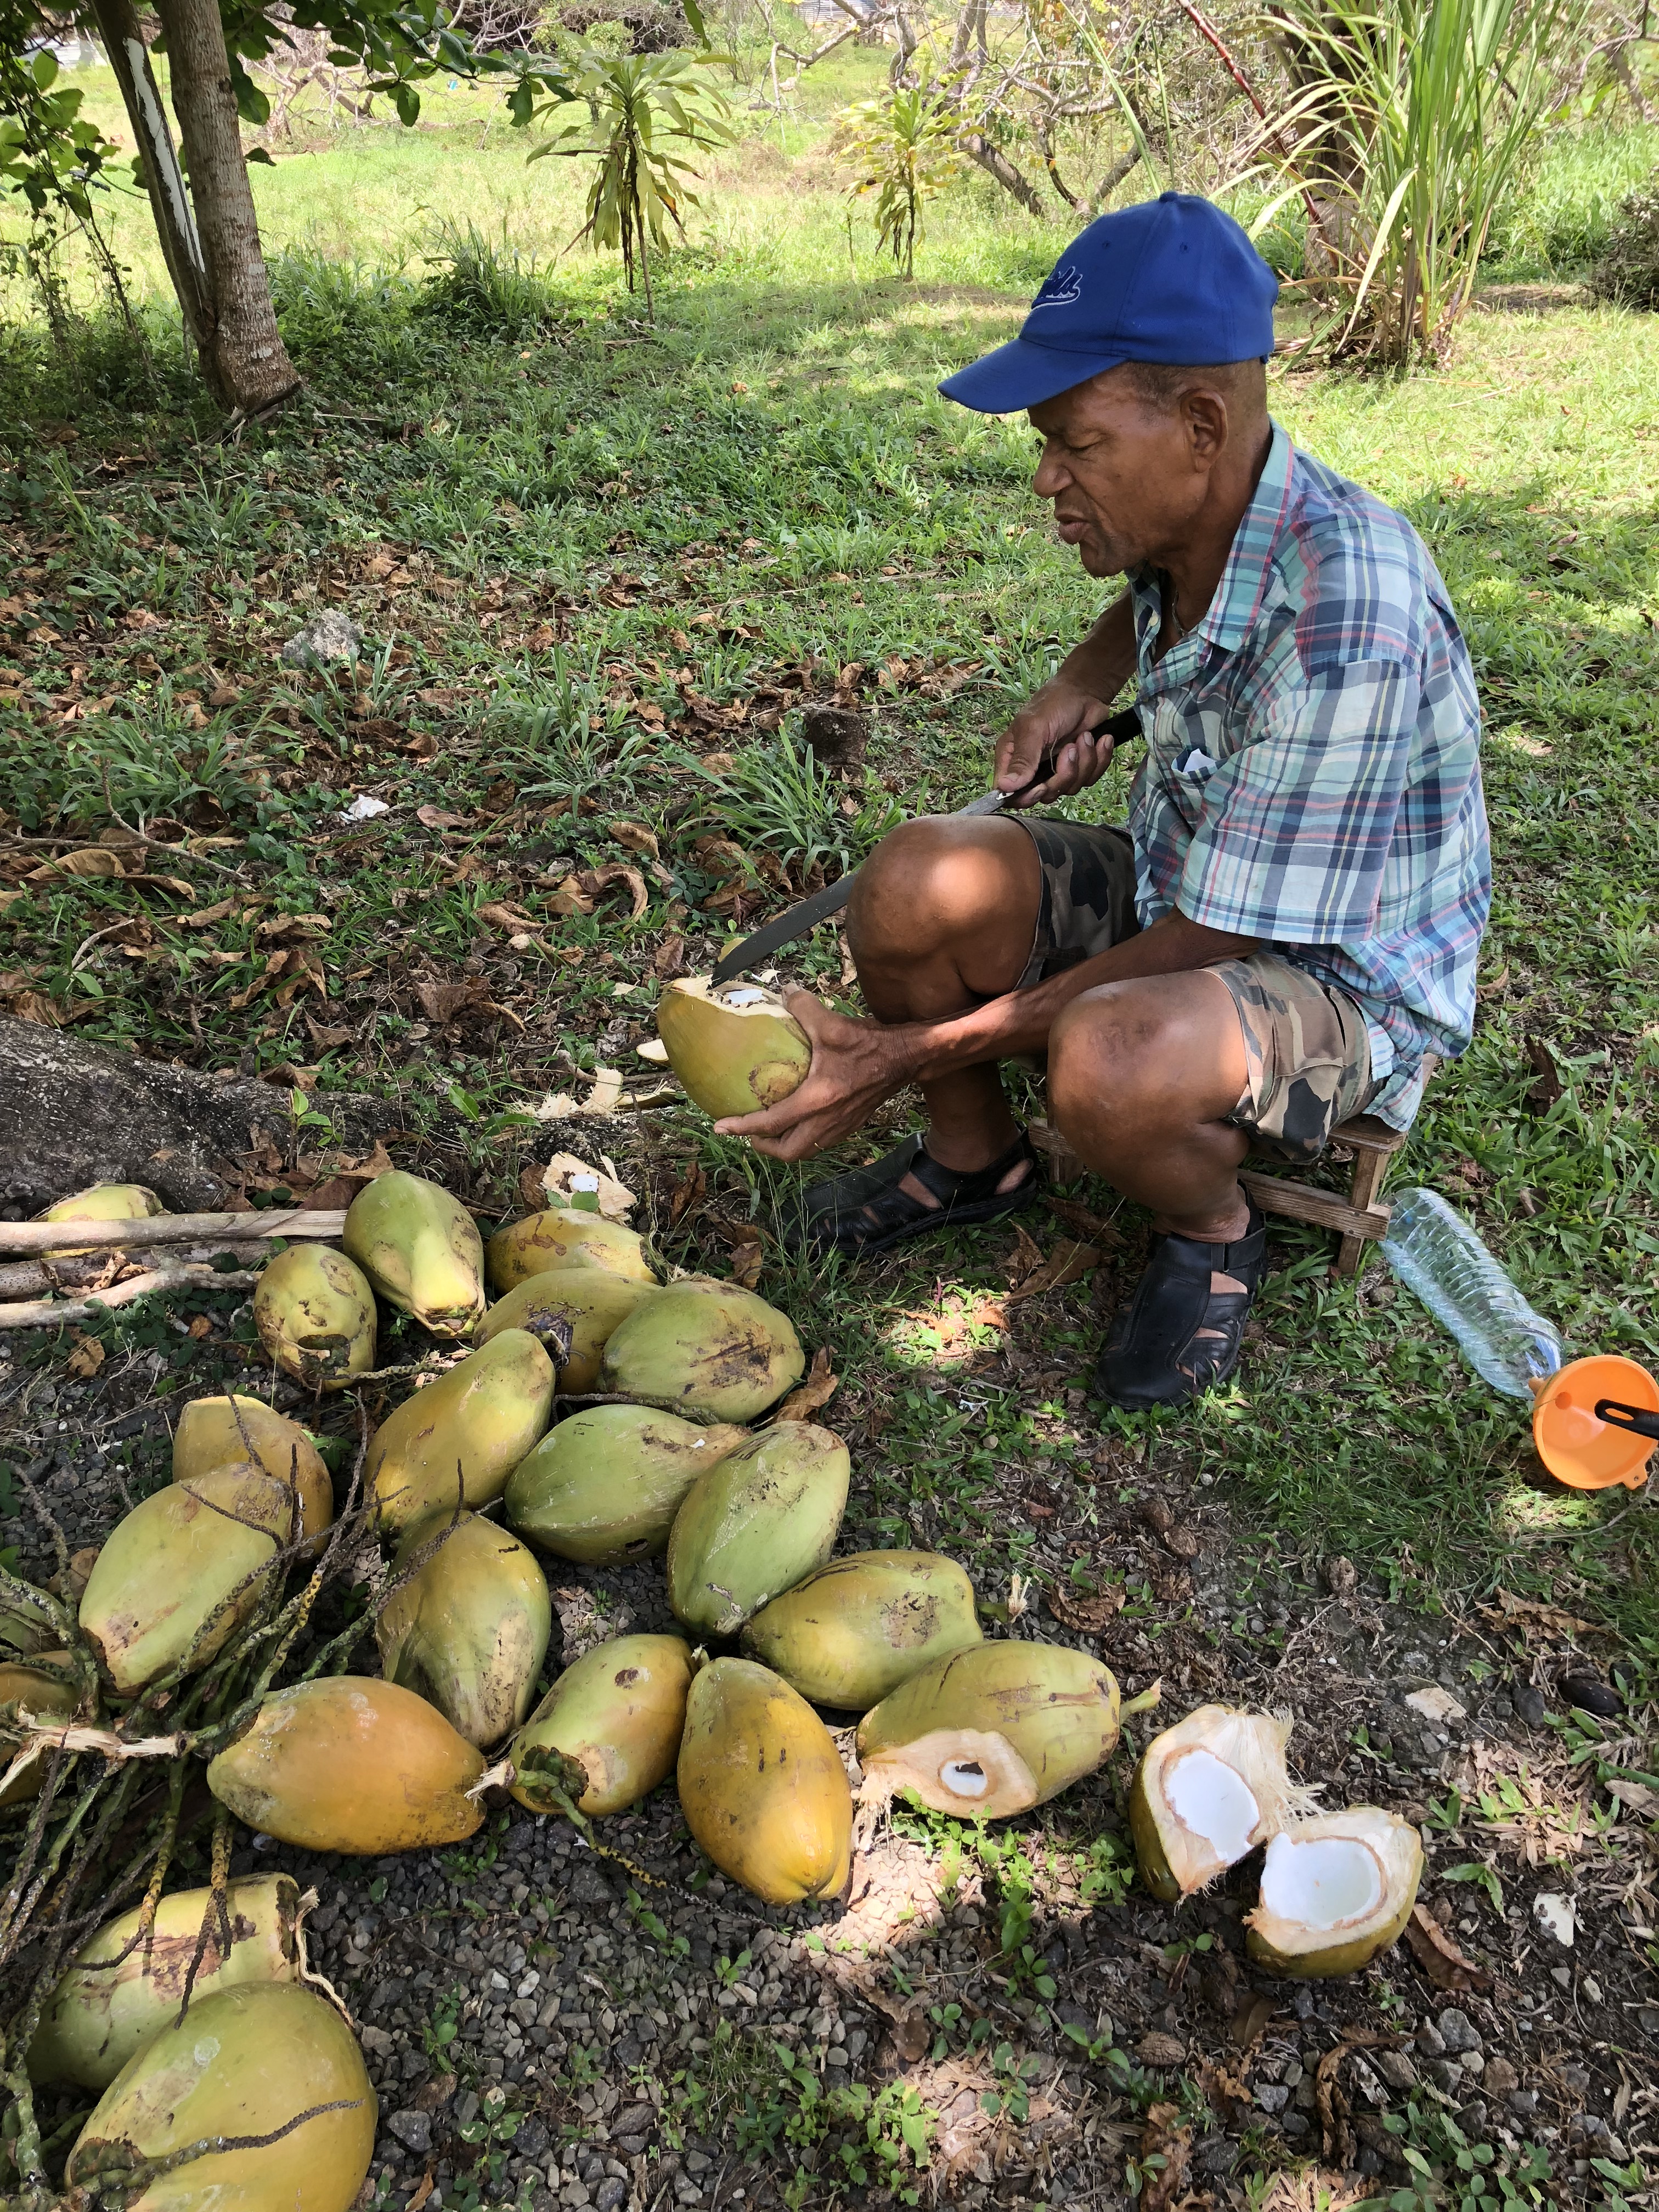
water, coconut, coconut water, plant, tree, palm tree, vegetable, arecales, fruit, local food